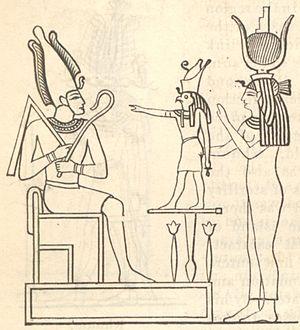
Le vin et la religion entretiennent depuis l'antiquité des rapports étroits. Il a été et reste un élément important des pratiques rituelles et sacrificielles. En Grèce antique, il fut à la fois l'objet d'un culte et un symbole de la culture. Les Mystères célébrés en l'honneur de Dionysos donnèrent naissance au théâtre. Rome eut des rapports plus conflictuels avec Bacchus, dieu du vin, et les bacchanales. Cette cérémonie religieuse, qui tournait à l'orgie, fut un temps interdite. Mais la sacralisation du vin, sang de Dieu, n'intervint qu'à travers le christianisme. Ce qui n'avait point été le cas dans la religion juive où il est objet de sacrifice et de bénédiction, ni chez les musulmans, où il est à la fois objet de répulsion et la récompense suprême au paradis.
La houlette et le crochet sont les deux outils que l'on peut trouver à l'extrémité d'une longue canne, le fameux bâton symbolique du berger.